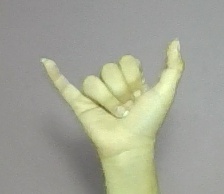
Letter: ya